Friederike Caroline Neuber

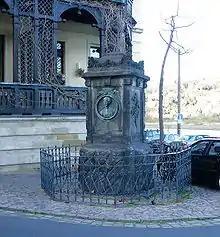

By this point in history, Caroline Neuber was seen by theatre professionals as an important theatrical reformer of the 18th century. Because of this Keindorff and Weisenborn crafted a play about her life that served as a means for audiences to compare Neuber's reformation to the Nazi-directed theatrical reformation and thus, critique Nazi-theatre appropriately. When analyzed, "Caroline Neuber" is interpreted as "a condemnation of the Third Reich itself." However, for those who had the power to censor theatre, Neuber's biography play was seen simply as a play about a famous actor, manager, and reformer that "complimented National Socialist reforms of the stage." The Nazis were initiating reforms to create what they saw as "new, honest, noble, wonderful German theatre." Because of this to "the general audience "Die Neuberin" was star biography; for the preferred audience, the reform stage of the past collided with the reforming stage of the present." Caroline Neuber's legacy as not only an actress/manager but a reformer of the German stage served as a vehicle for Germans to learn from the past and critique the present.